Loch of the Lowes

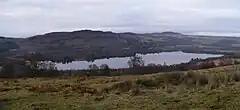
Loch of the Lowes from the south

The loch and surrounding woodland host a large variety of birds. In winter, pink-footed geese, greylag geese, wigeons and whooper swans can be seen on the loch, and in summer, large numbers of swallows, sand martins and swifts can be seen over the water. Tufted ducks, goldeneye and great crested grebe can be seen year-round, and both goldeneye and great crested grebe can be seen performing their courtship dance in early spring.